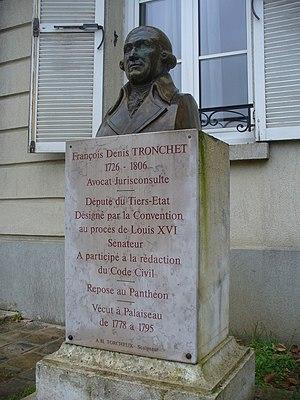
Buste de Tronchet, Palaiseau, 91
François Denis Tronchet, né le 23 mars 1726 à Paris, mort le 10 mars 1806 à Paris, était fils d'un procureur du Parlement de Paris. Après de longues études, il devient avocat au Parlement de Paris en 1745, jurisconsulte et homme politique français.